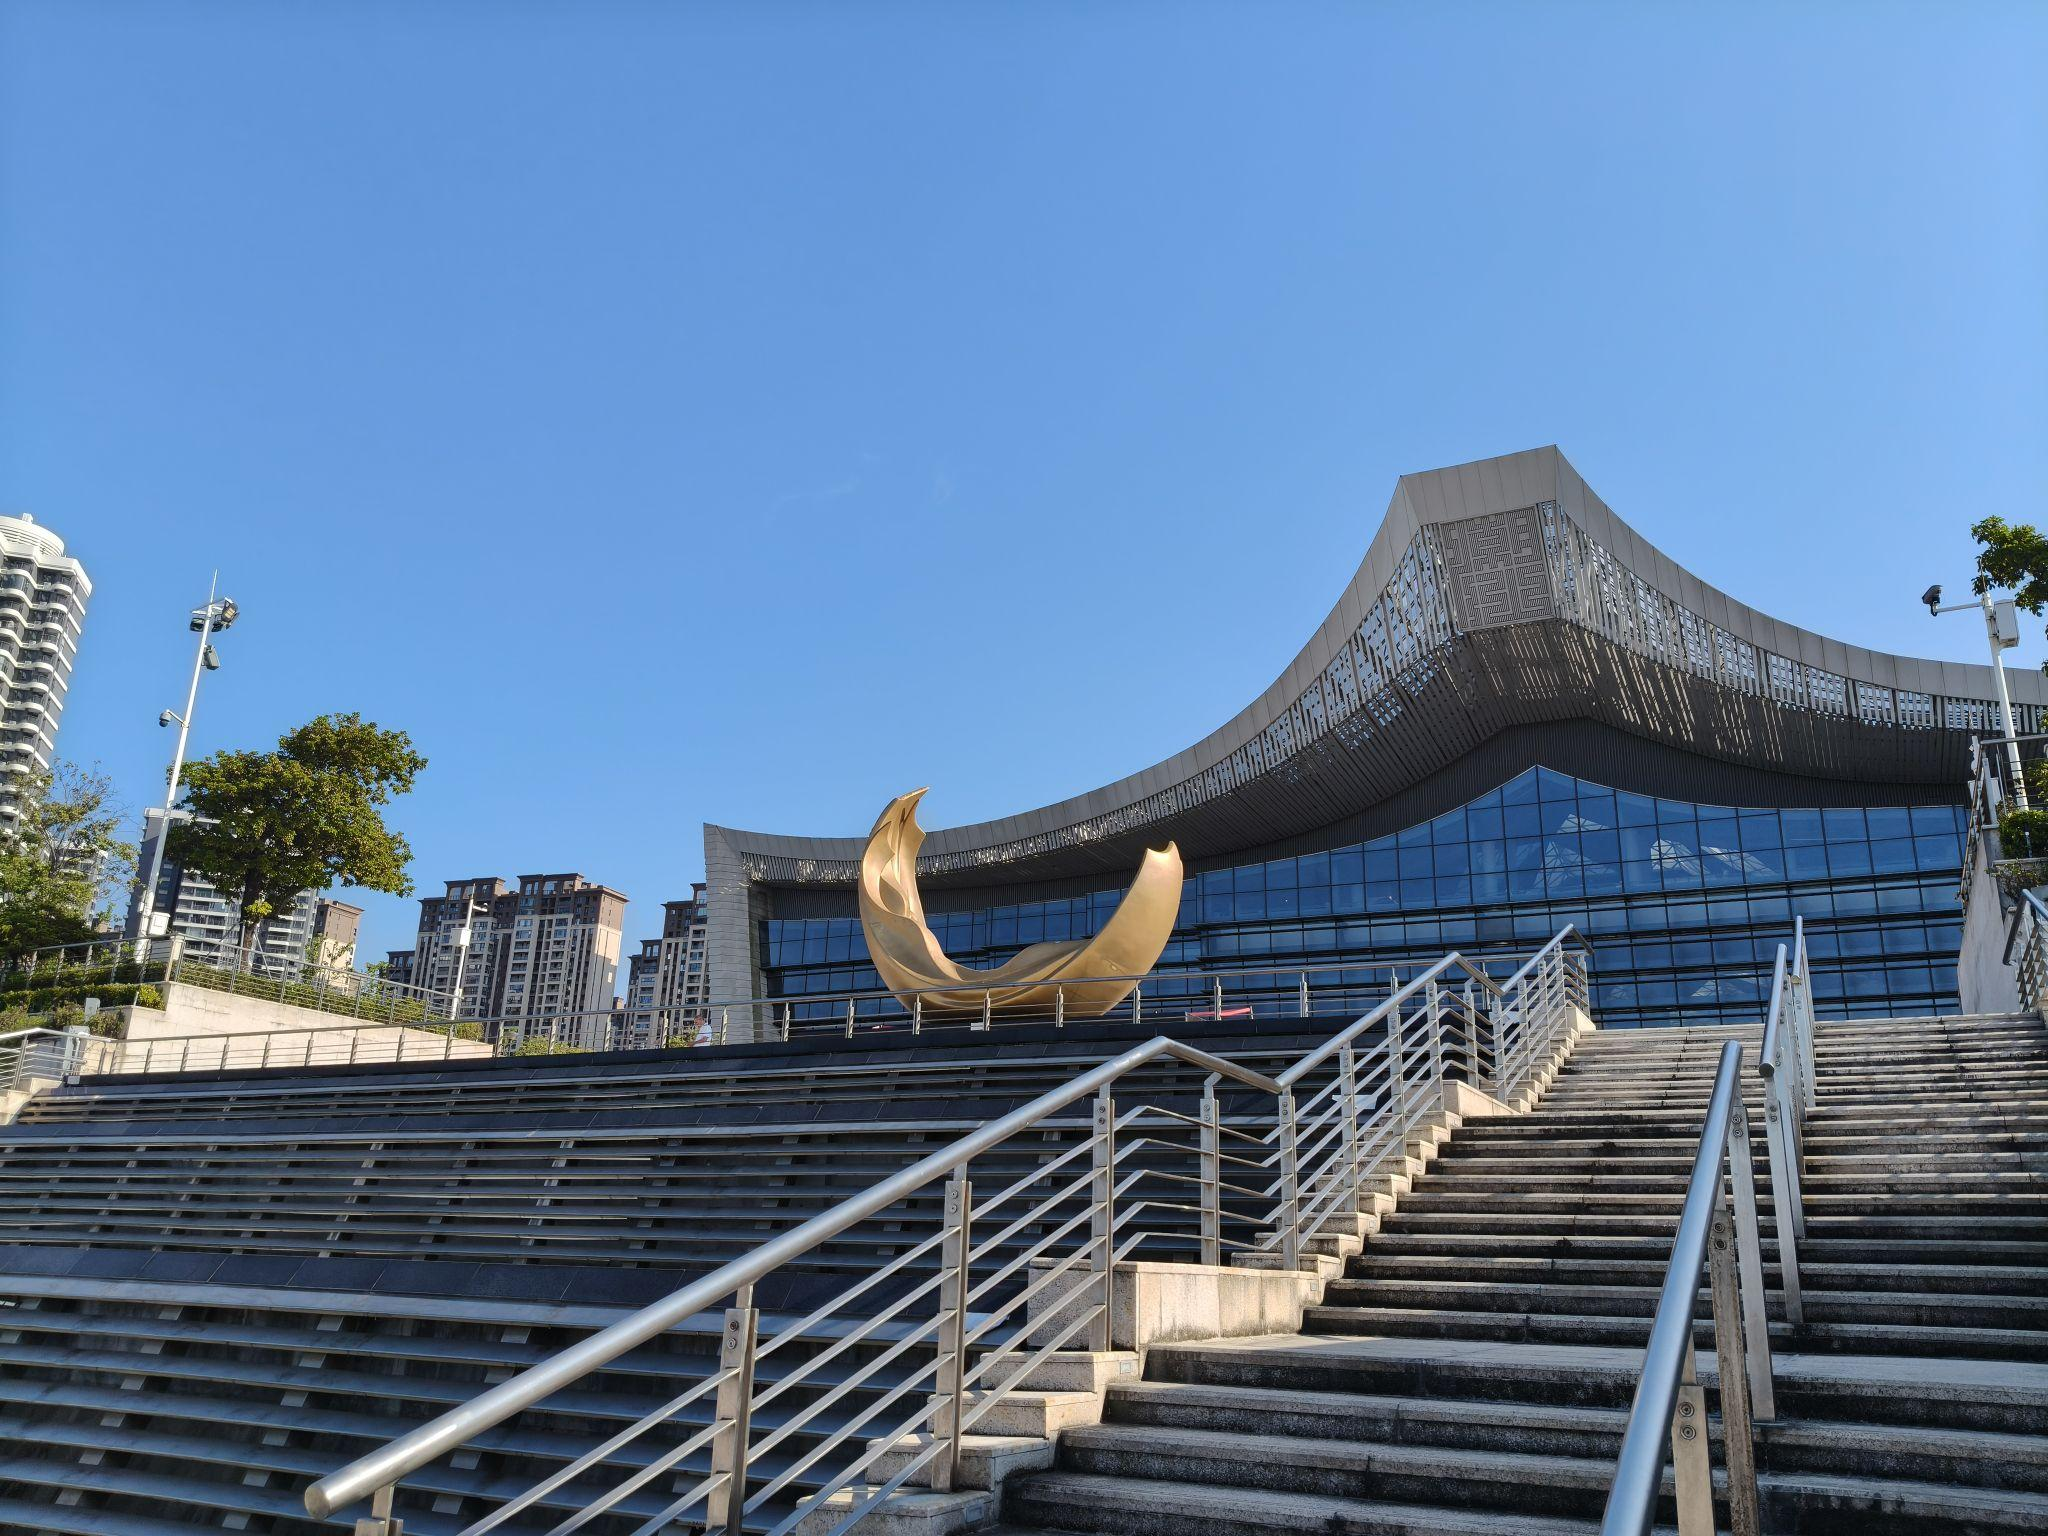
地标名称：潮汕历史文化博览中心
所在城市：汕头市·濠江区